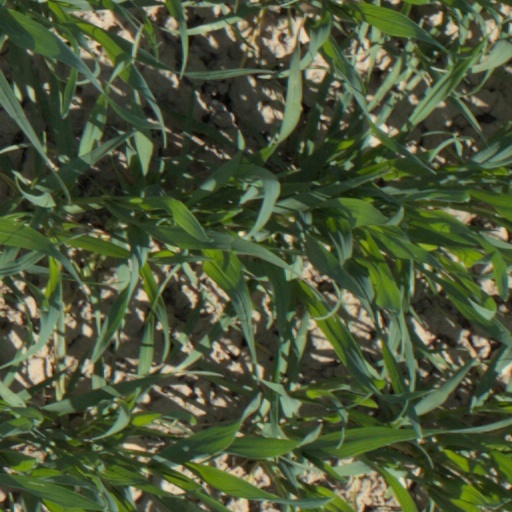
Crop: wheat